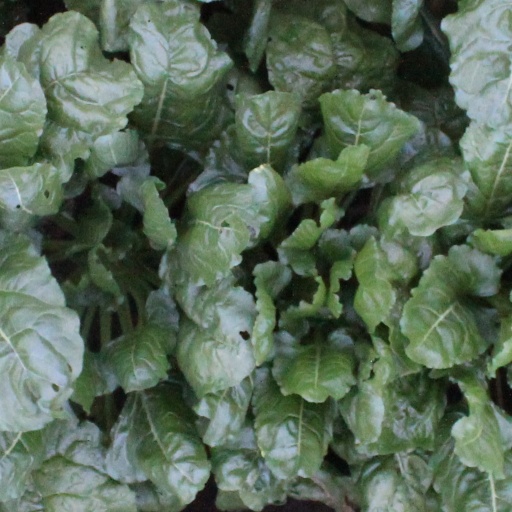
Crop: sugar beet